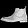
Label: Ankle boot